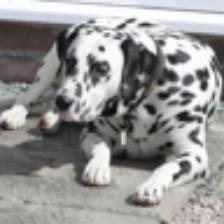
Label: NonHuman